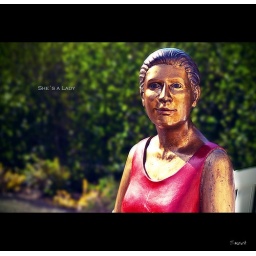
Lady in a red dress